John Cabot

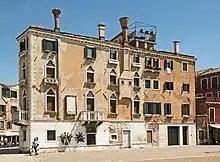
Giovanni Caboto house in Venice

Cabot is known today as Giovanni Caboto in Italian, Zuan Caboto in Venetian, Jean Cabot in French, and John Cabot in English. This resulted from a once-ubiquitous European tradition of nativizing names in local documents, something often adhered to by the actual persons themselves. (Many European names have shared origins which diverged culturally and linguistically, e.g. Charles rendered in German becomes Carl or Karl, and Jacques rendered in English becomes James.) Cabot signed his name as "Zuan Chabotto" in Venice, "Zuan" being a form of "John" typical to Venice. He continued to use this form in England, at least among Italians. He was referred to by his Italian banker in London as "Giovanni", in the only known contemporaneous document to use this version of his first name.